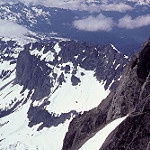
Scene: Outdoor